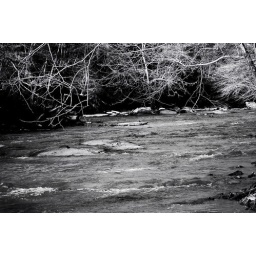
river in black & white